Crossbow

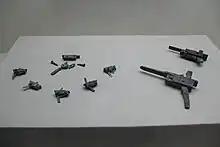
Qin and Western Han dynasty crossbow trigger pieces.

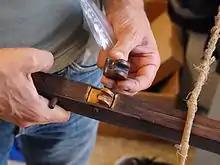
16th century crossbow nut excavated at Harburger Schloßstraße, Hamburg-Harburg, Germany

A crossbow is essentially a bow mounted on an elongated frame (called a tiller or stock) with a built-in mechanism that holds the drawn bow string, as well as a trigger mechanism, which is used to release the string.